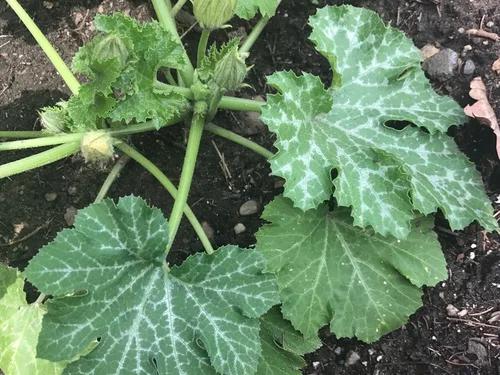
Plant: Zucchini
Disease: zucchini powdery mildew